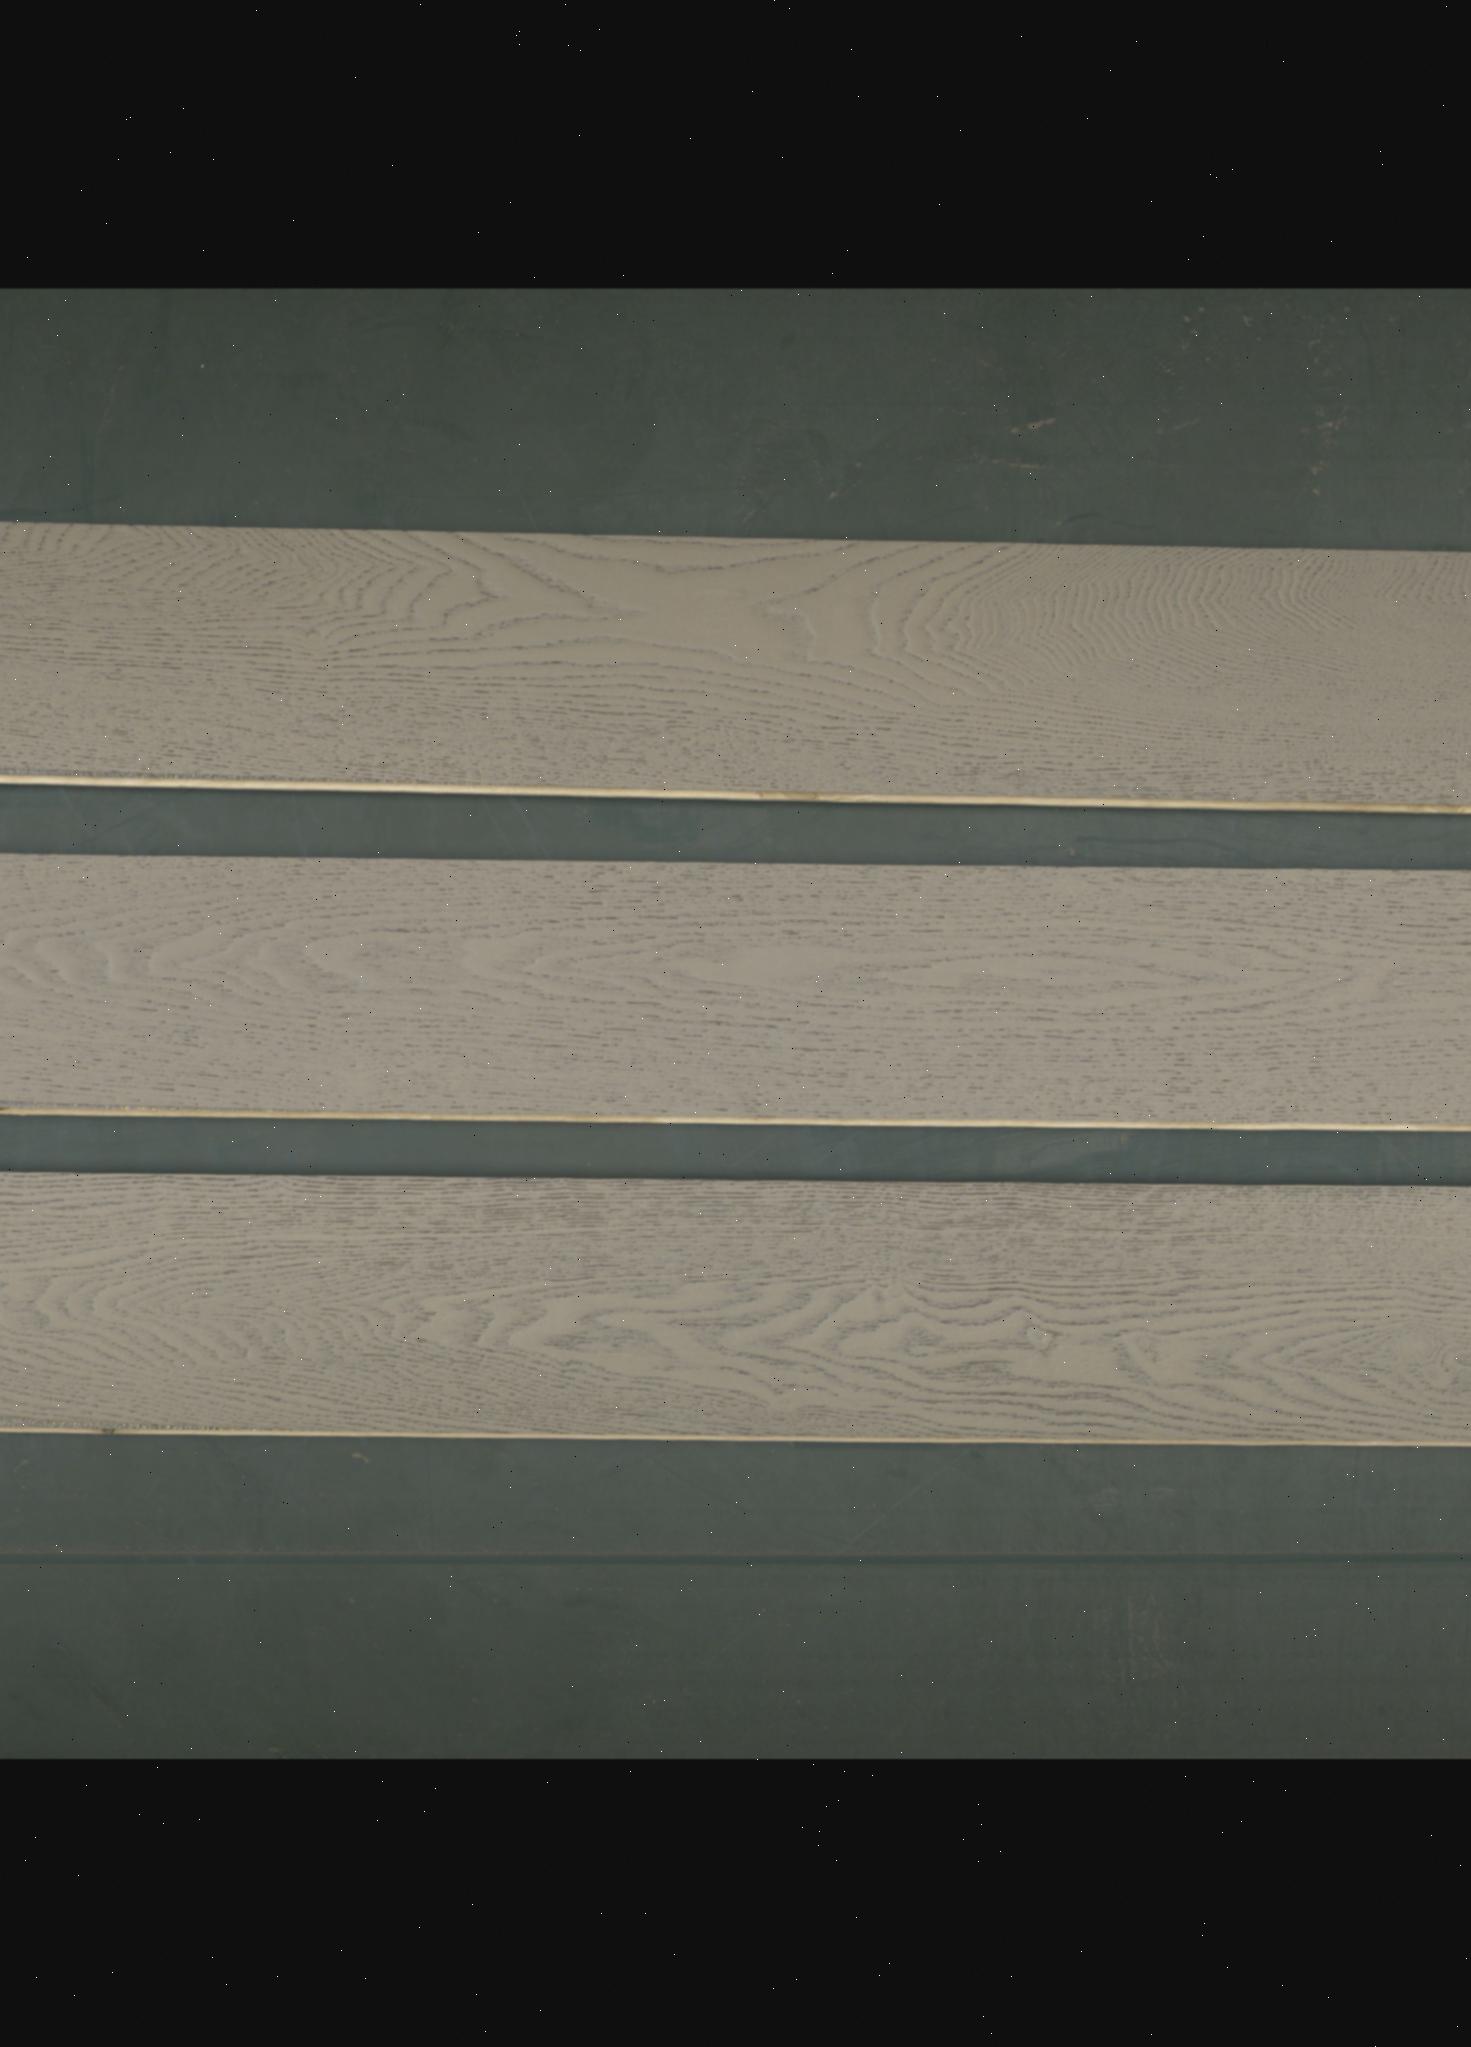
Label: mixers